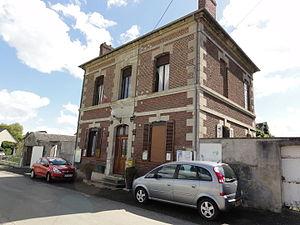
Bertaucourt-Epourdon est une commune française située dans le département de l'Aisne, en région Hauts-de-France.